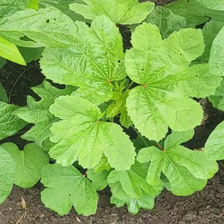
Weed species: Little_Mallow(Malva parviflora)